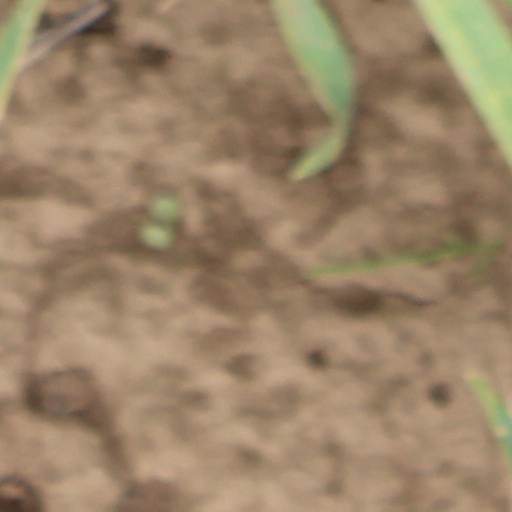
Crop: wheat